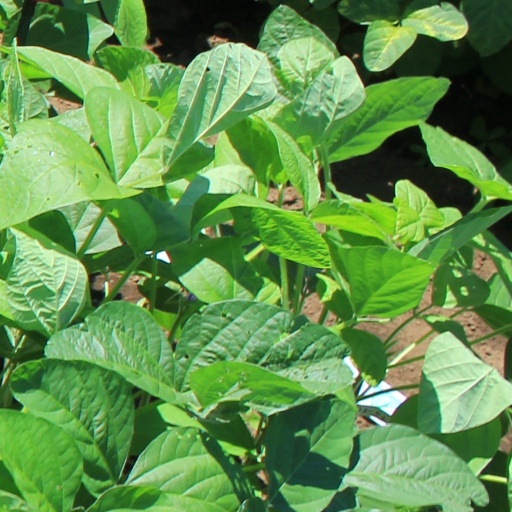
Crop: soybean